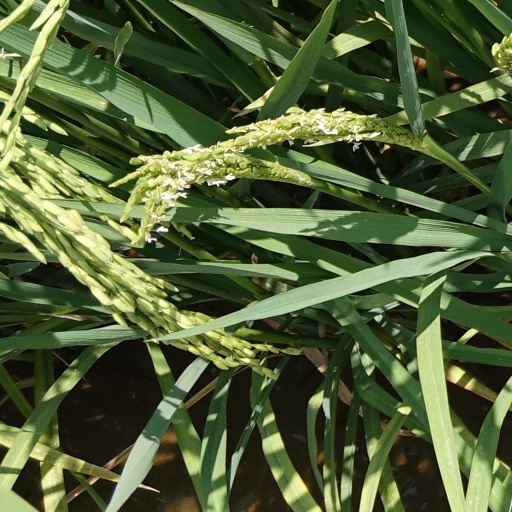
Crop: rice